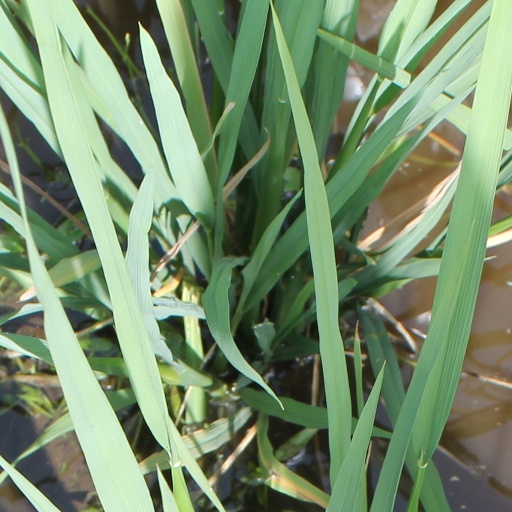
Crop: rice